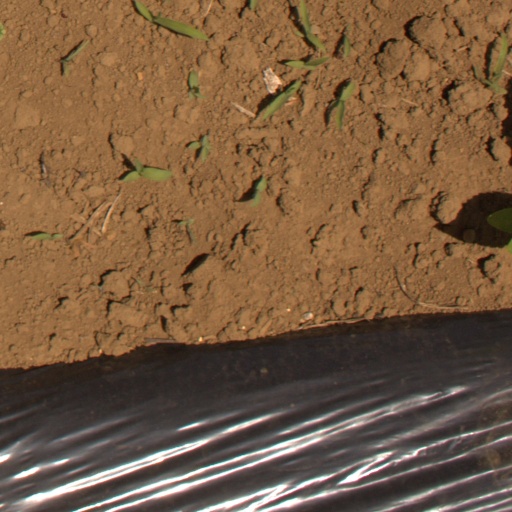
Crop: Jerusalem artichoke